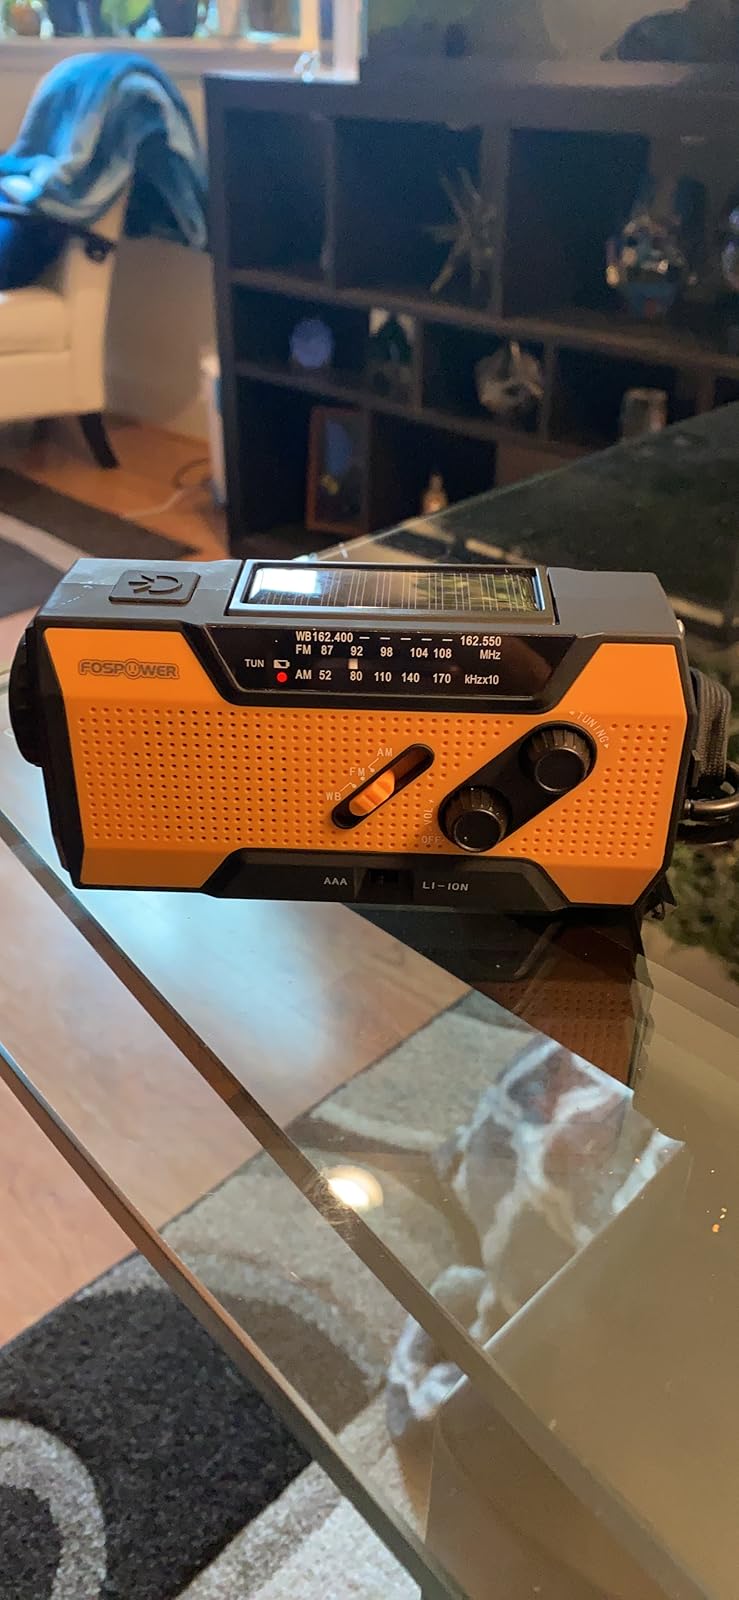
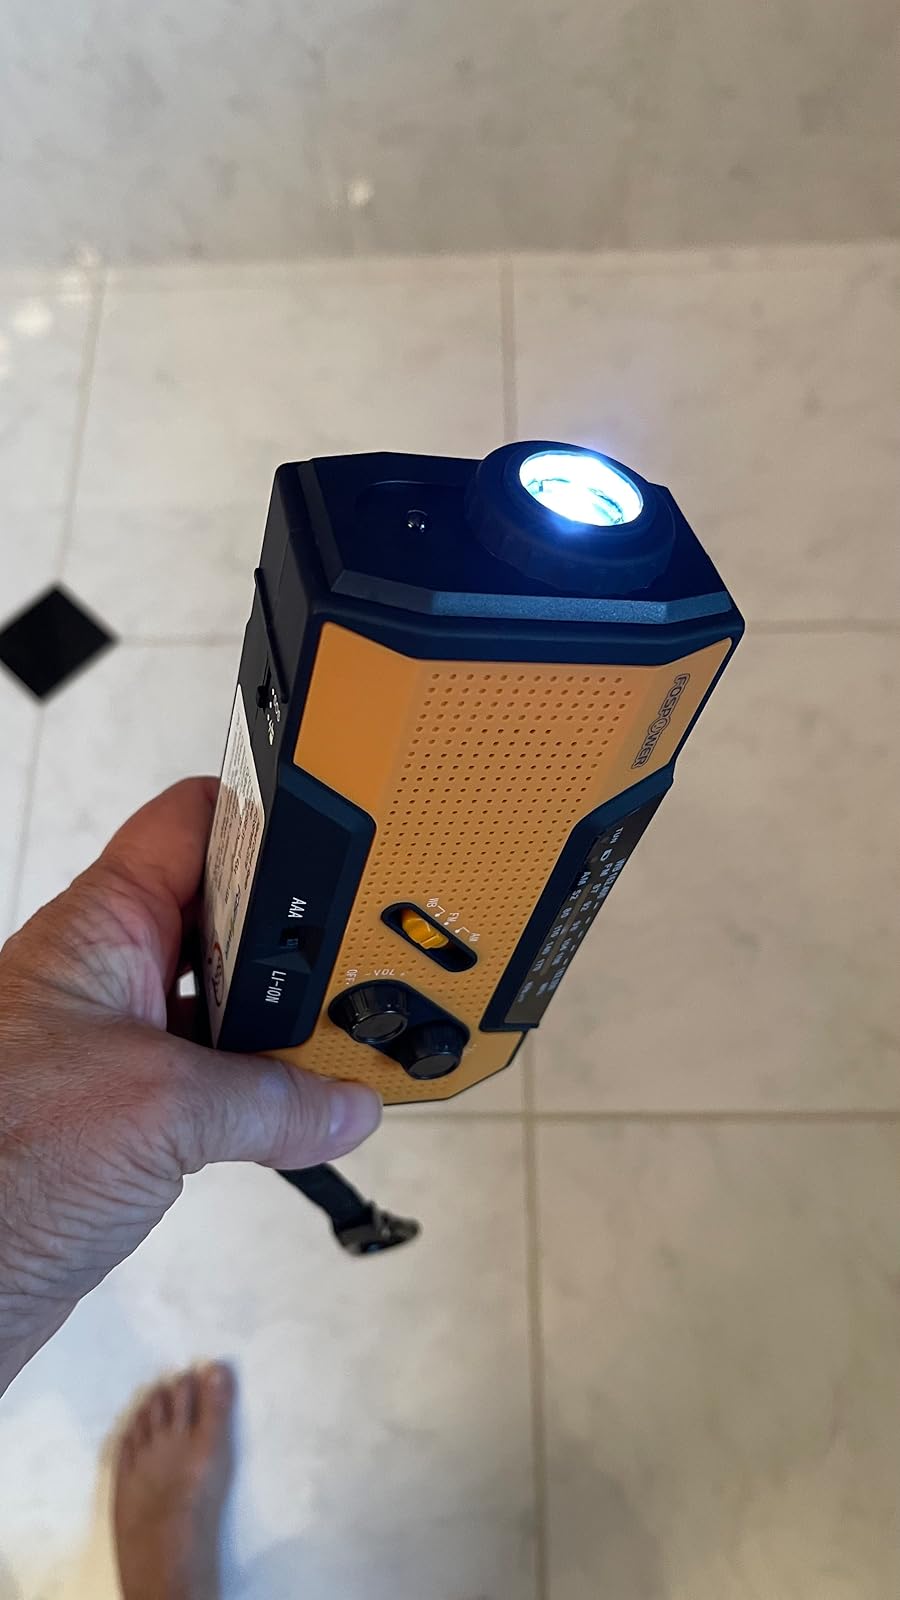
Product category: radio
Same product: yes